Film Censorship Board of Malaysia

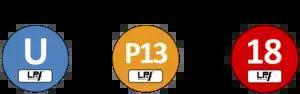
One of the official logos are displayed before TV programs aired on local stations and cinematic films in Malaysia to indicate its rating, used from early 2012 until January 2023.

From April 2012 until January 2023, the film censorship board announced only 3 film classifications.